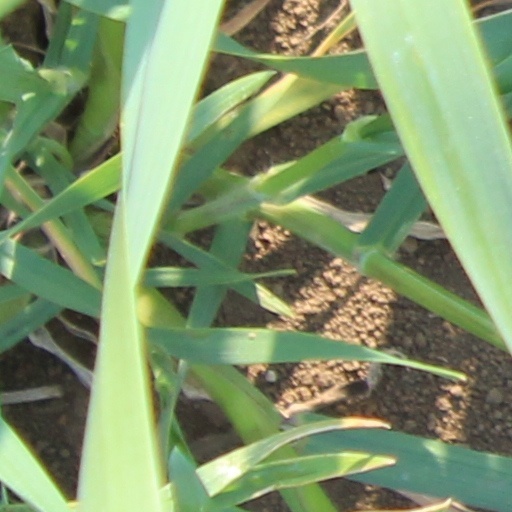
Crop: wheat